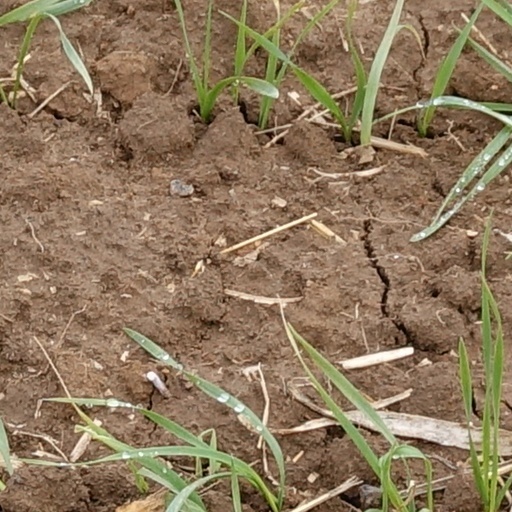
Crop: wheat